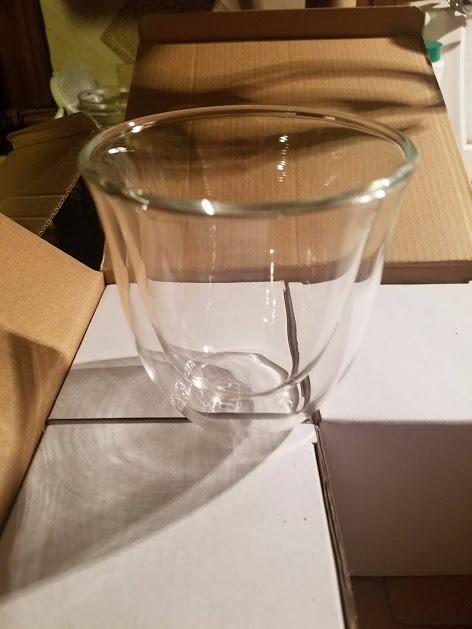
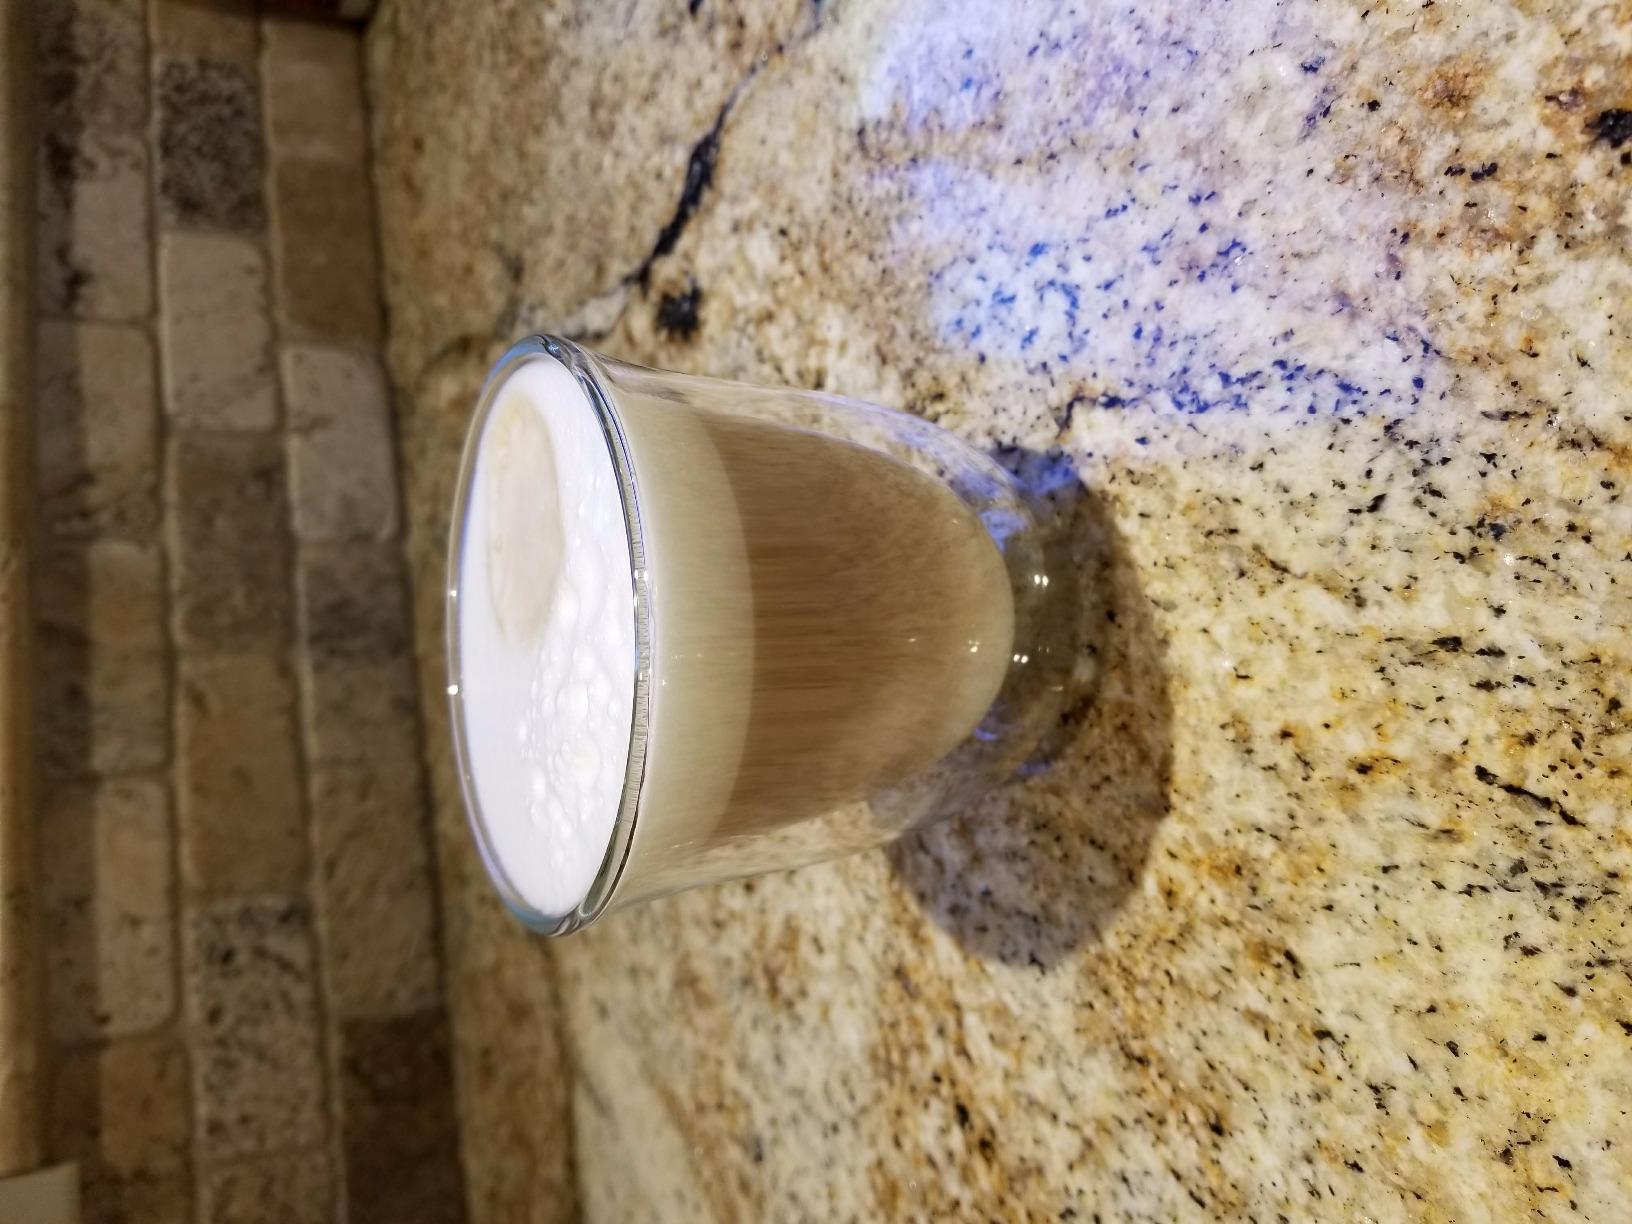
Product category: items_mug
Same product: yes